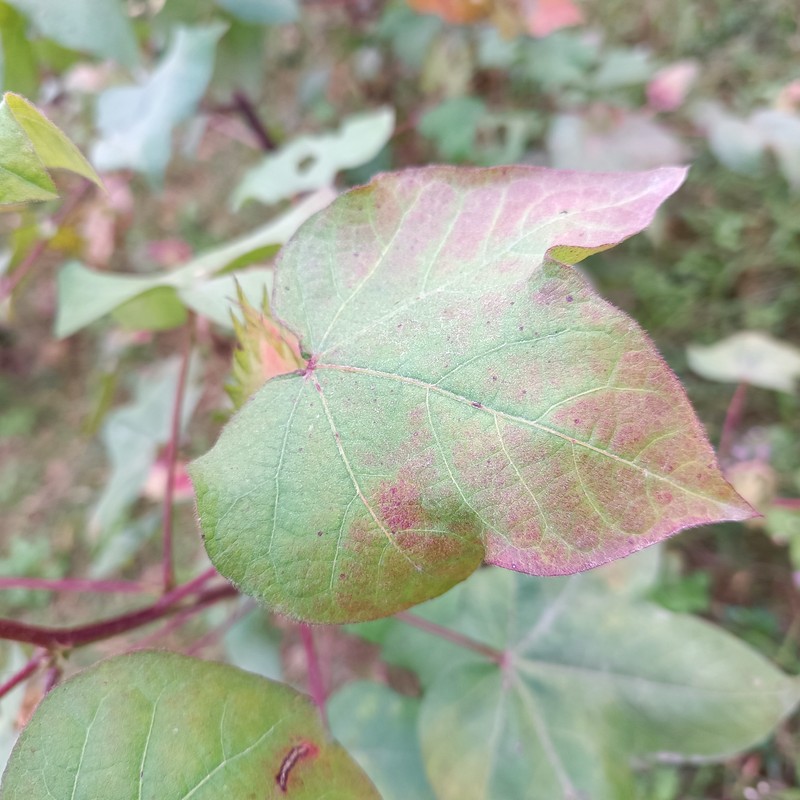
Label: Leaf Redding